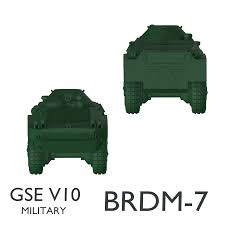
Label: BTR